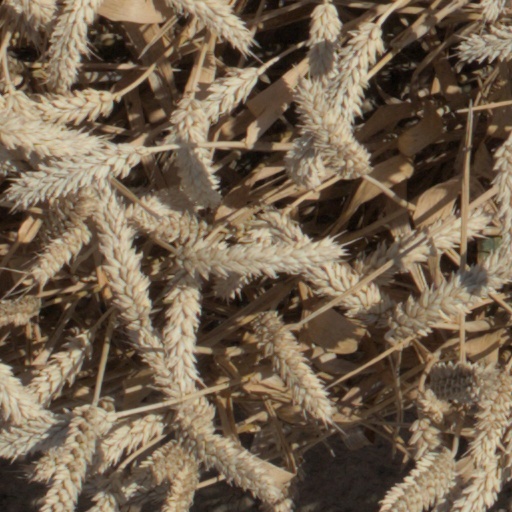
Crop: wheat